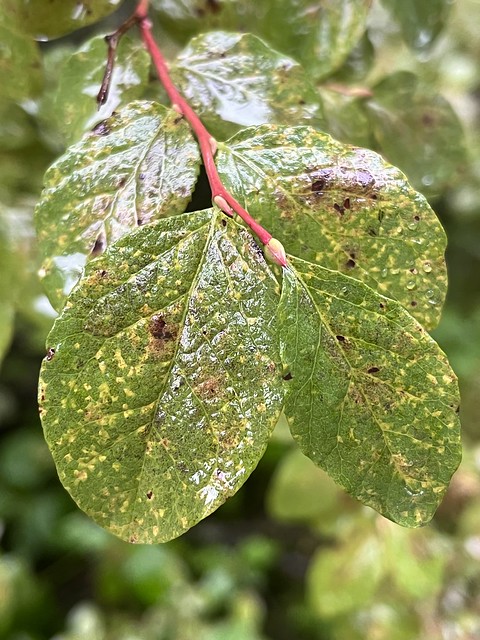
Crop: blueberry
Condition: rust